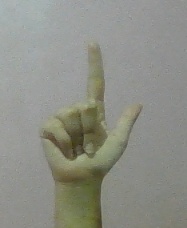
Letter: laam